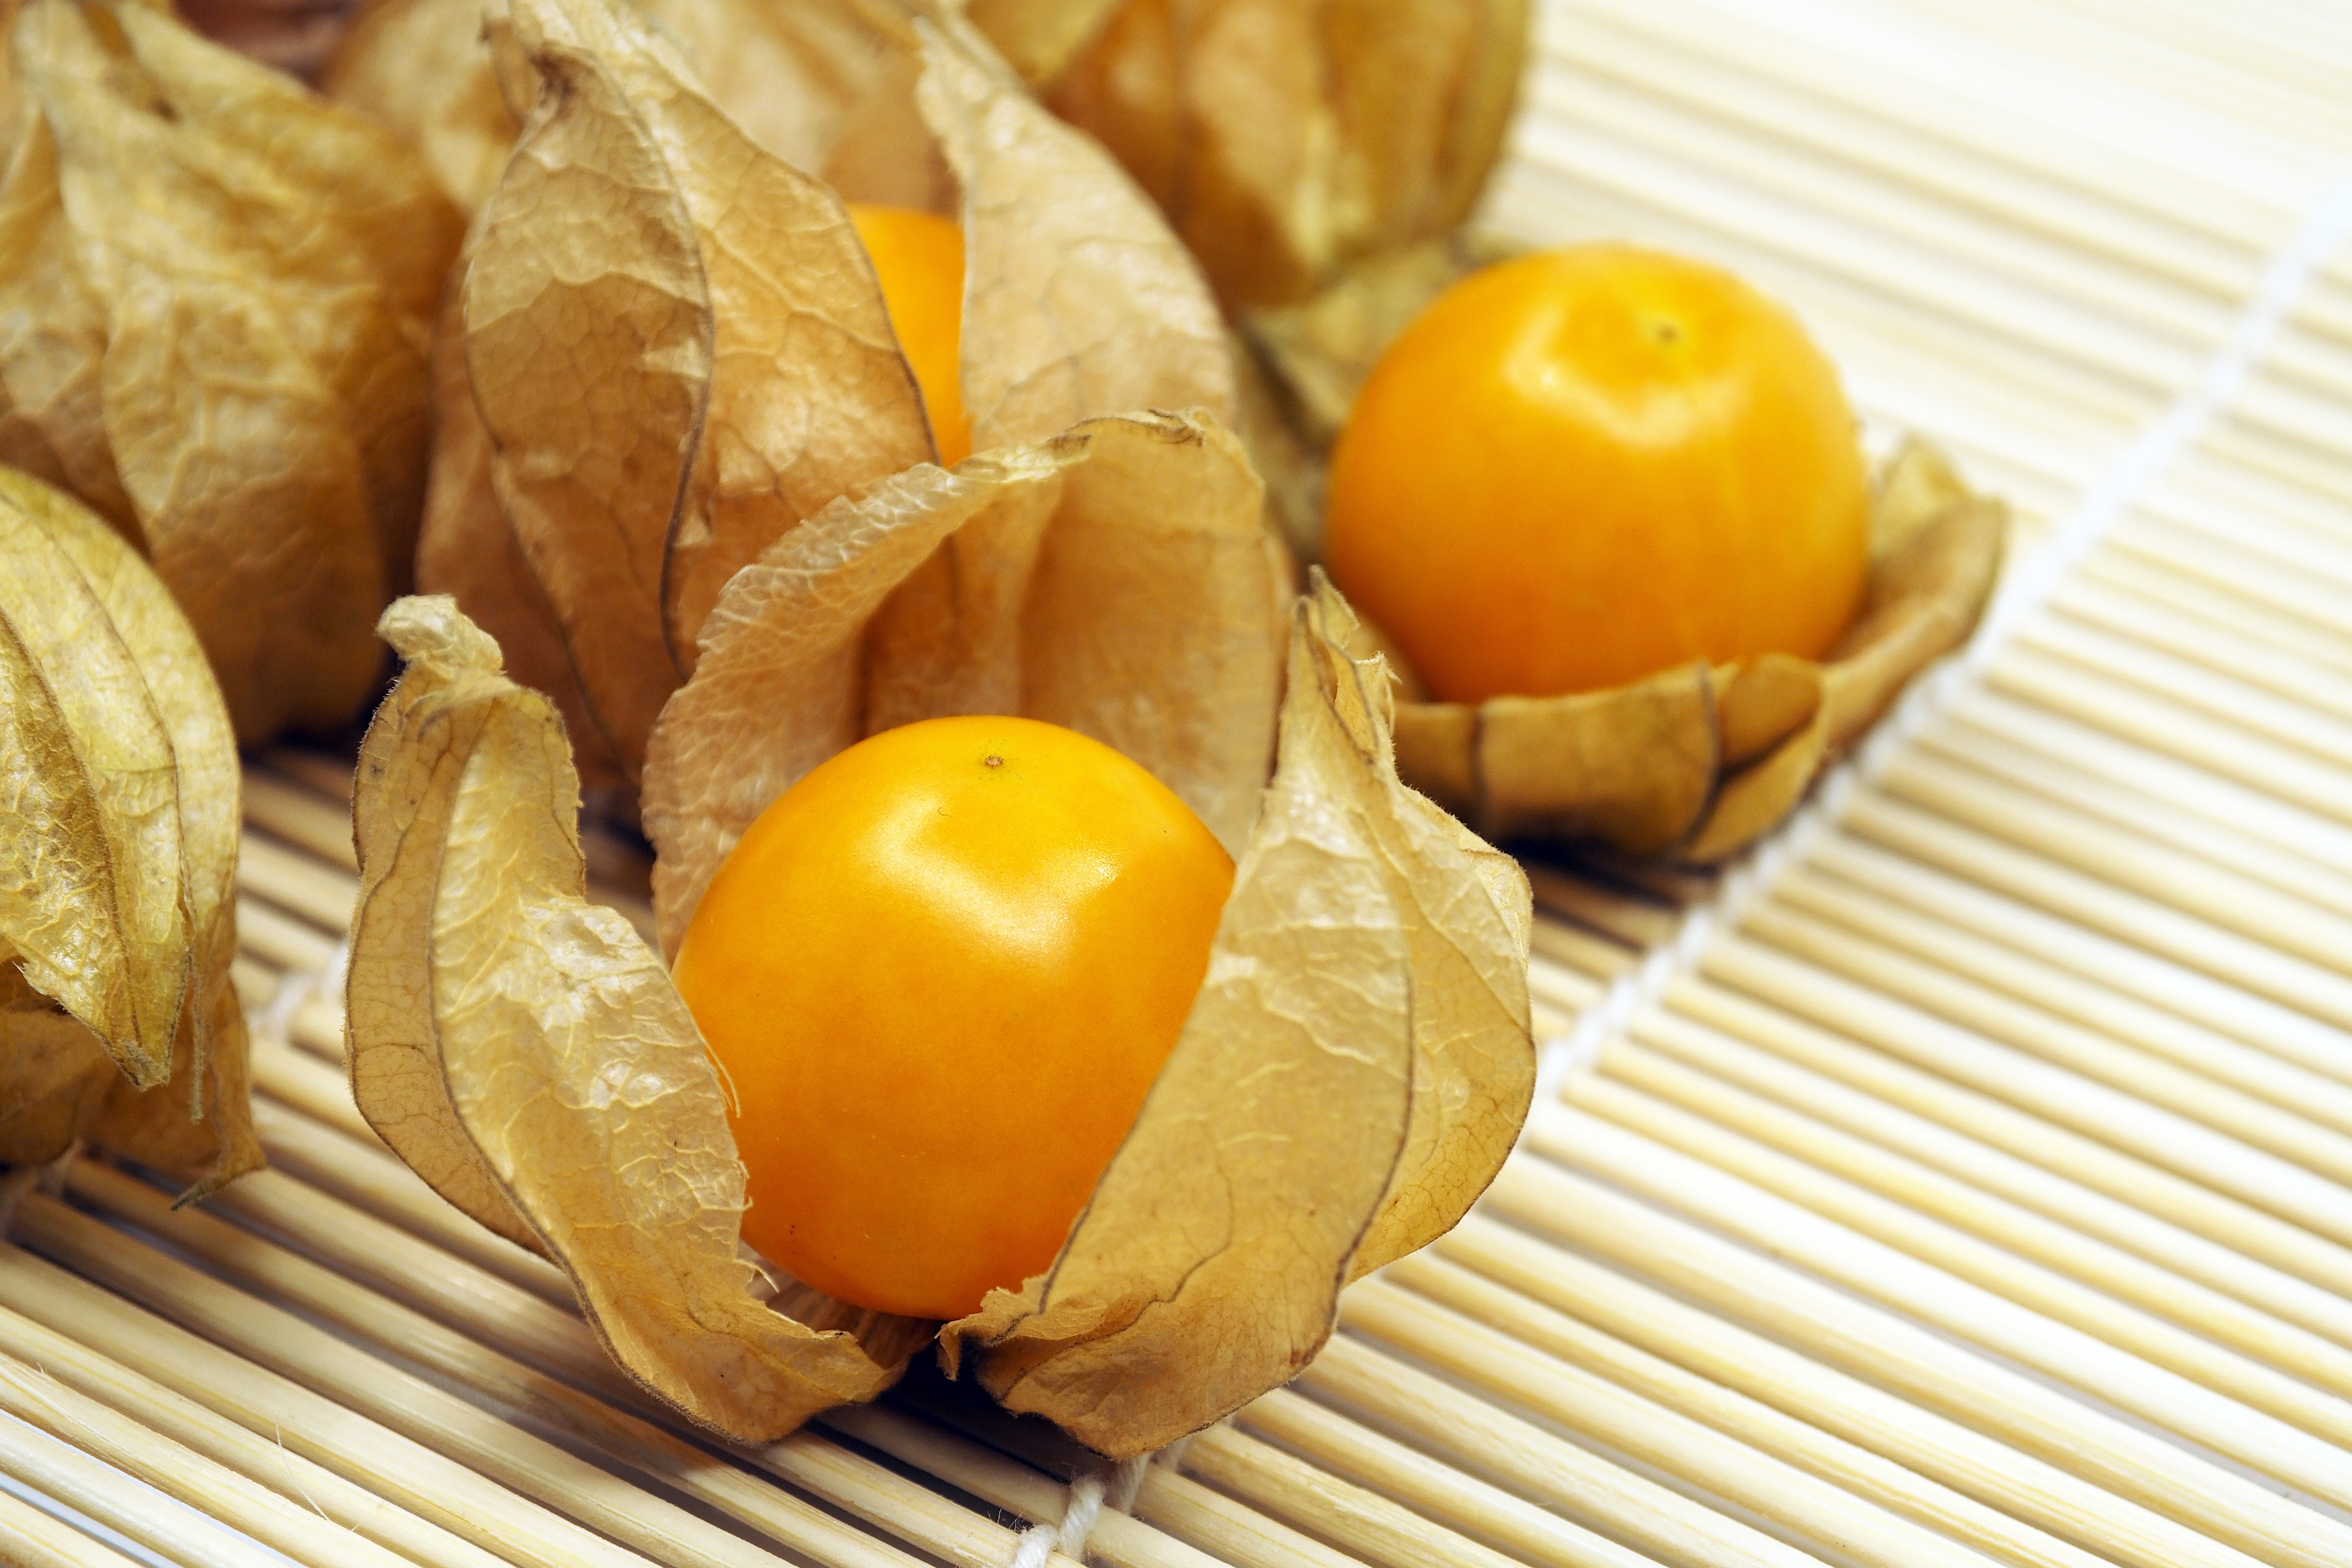
nature, plant, fruit, berry, sweet, orange, dish, food, produce, cuisine, delicious, health, background, refreshing, flowering plant, kut berry, land plant